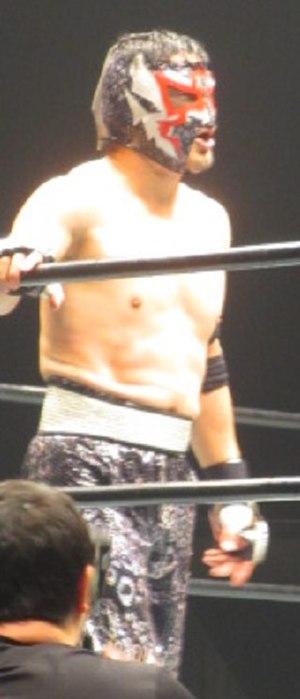
Tokimitsu Ishizawa, est un catcheur japonais plus connu sous le nom de Kendo Kashin. Il est également un combattant d'arts martiaux martiaux, où il a notamment battu Ryan Gracie au sein de la PRIDE Fighting Championship.